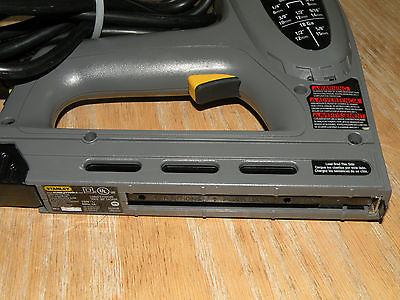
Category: stapler